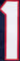
Number: 1